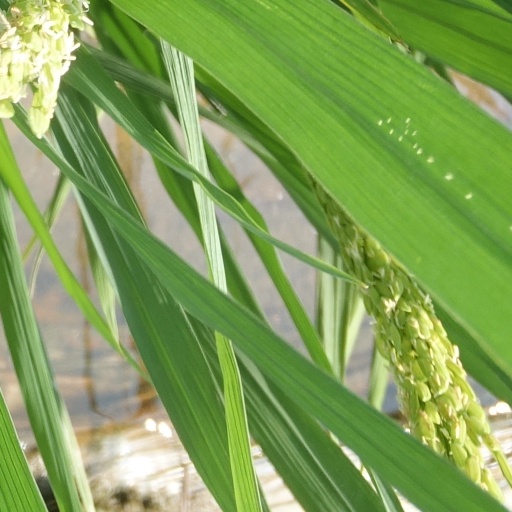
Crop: rice